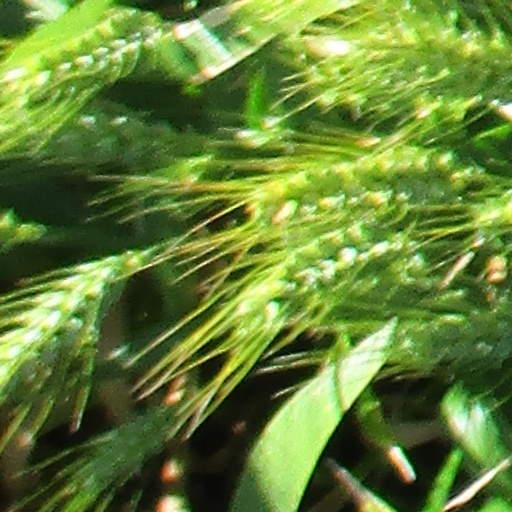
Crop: wheat